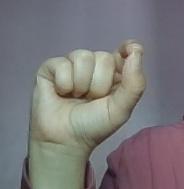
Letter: fa